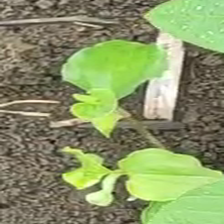
Weed species: Kena_(Commplina_benghalensio)